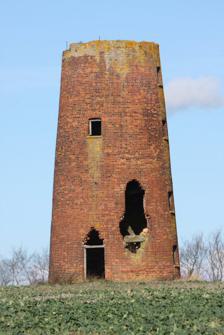
Building: Chilton Street Mill, Clare
Country: United Kingdom
Year built: 1846
Chilton Street Mill, Clare Chilton Street Mill, February 2011 Origin Mill name Chilton Street Mill Grid reference TL 757 472 Coordinates 52°05′42″N 0°33′57″E / 52.095°N 0.5658°E / 52.095; 0.5658 Operator(s) Private Year built 1846 Information Purpose Corn mill Type Tower mill Storeys Five storeys No. of sails Four Sails Type of sails Patent sails Winding Fantail No. of pairs of millstones Two pairs Chilton Street Mill is a tower mill at Clare , Suffolk , England which is derelict. History Chilton Street Mill was erected in 1846. It ceased work when the sails were blown off sometime before the First World War . The mill was stripped of machinery in the late 1920s or early 1930s and stands today as a shell. Description For an explanation of the various pieces of machinery, see Mill machinery . Chilton Street Mill is a five-storey tower mill. It had a domed cap winded by a fantai l. The four Patent sails drove two pairs of millstones . References